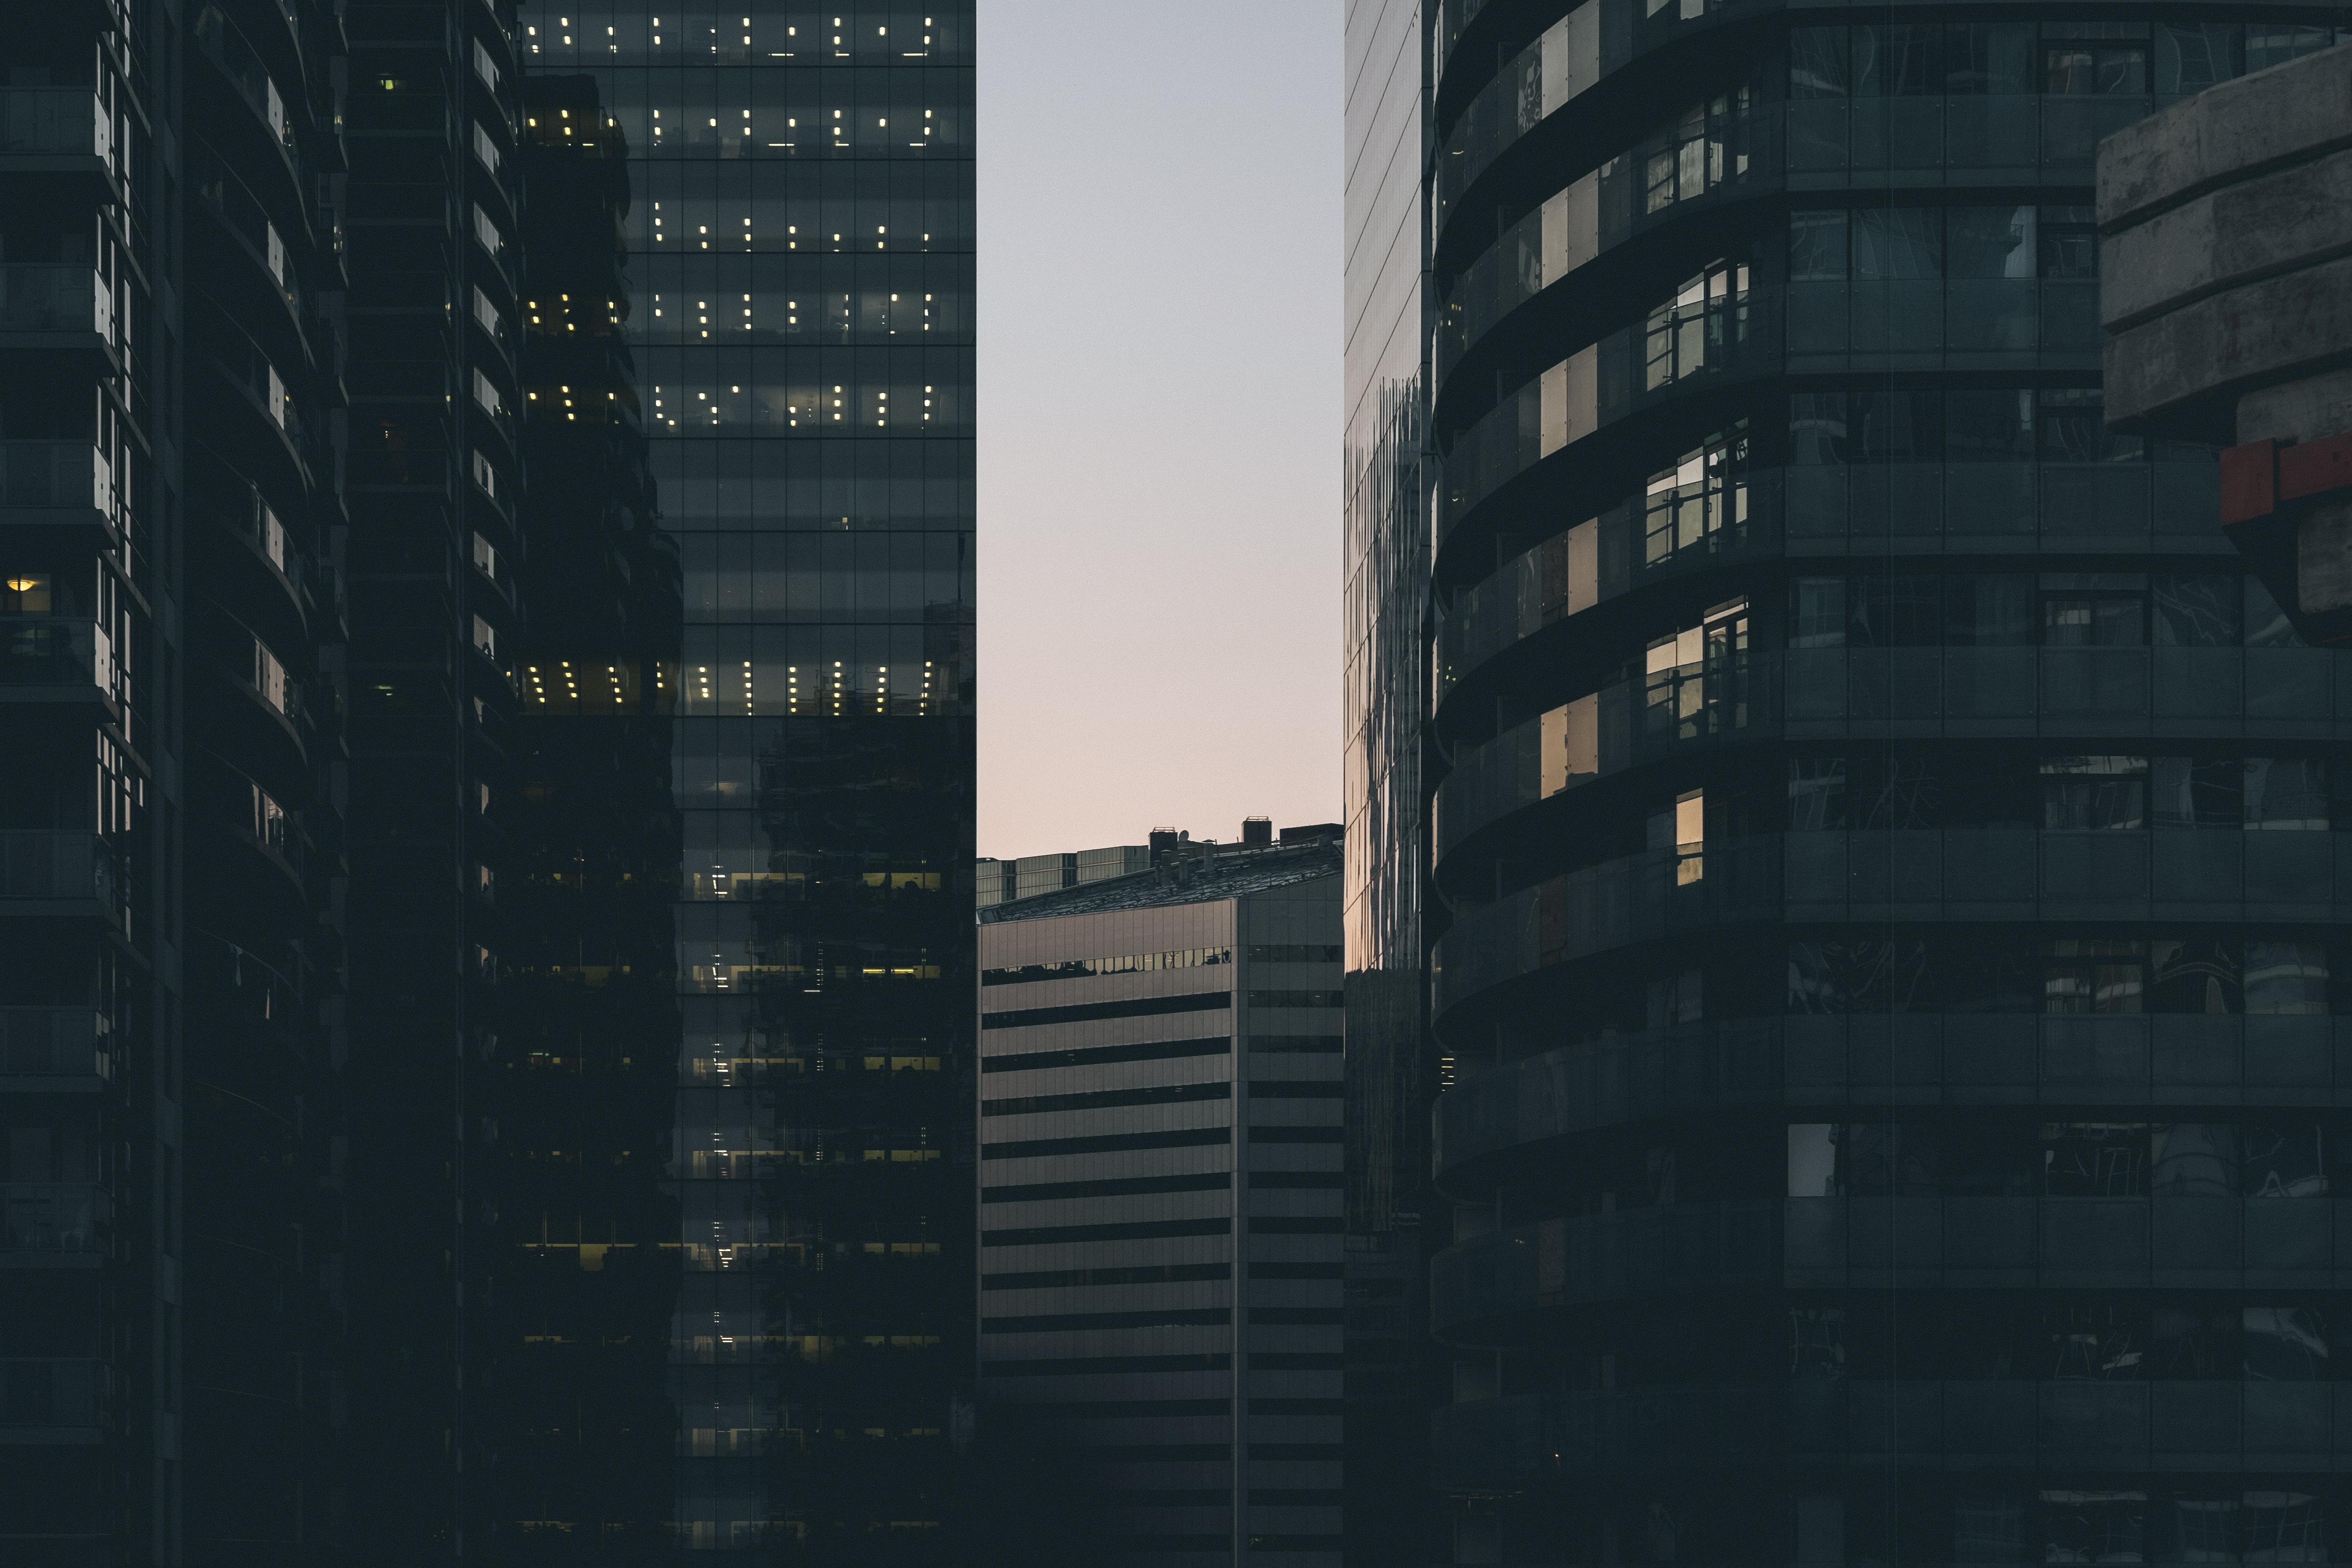
architecture, skyline, city, skyscraper, cityscape, downtown, line, reflection, facade, darkness, tower block, buildings, canada, offices, ontario, toronto, shape, metropolis, cubicle, urban area